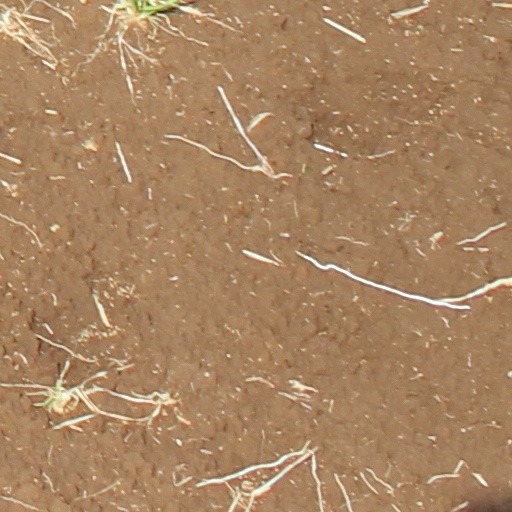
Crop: wheat